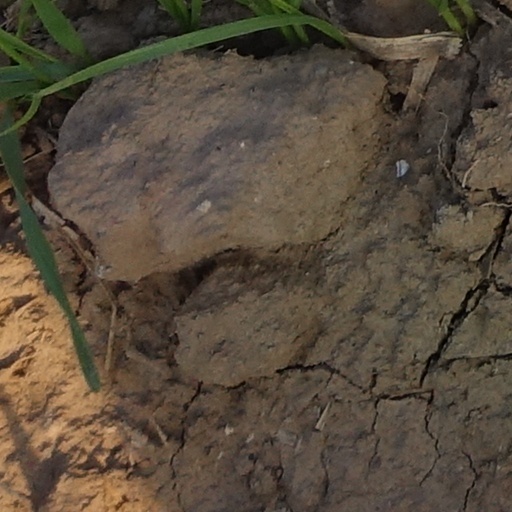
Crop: wheat